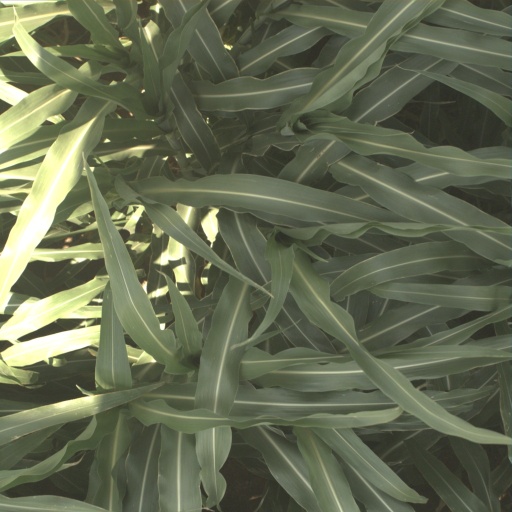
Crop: sorghum